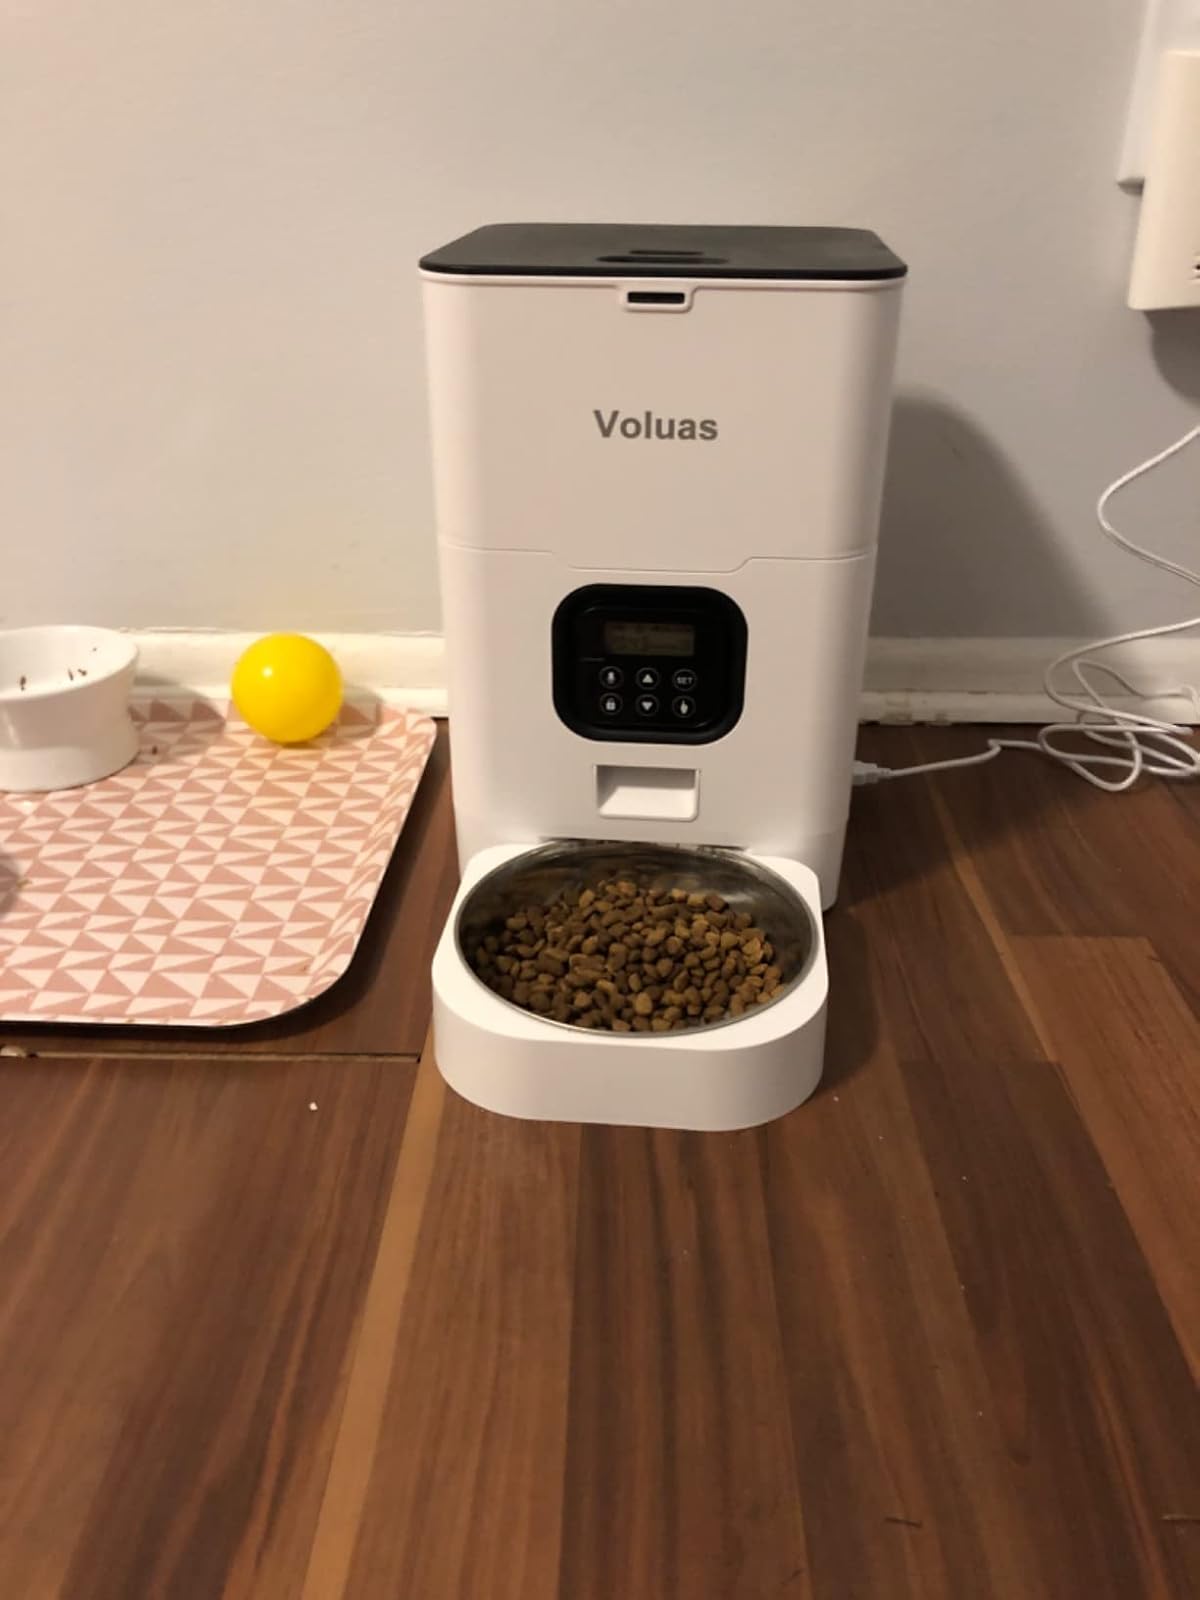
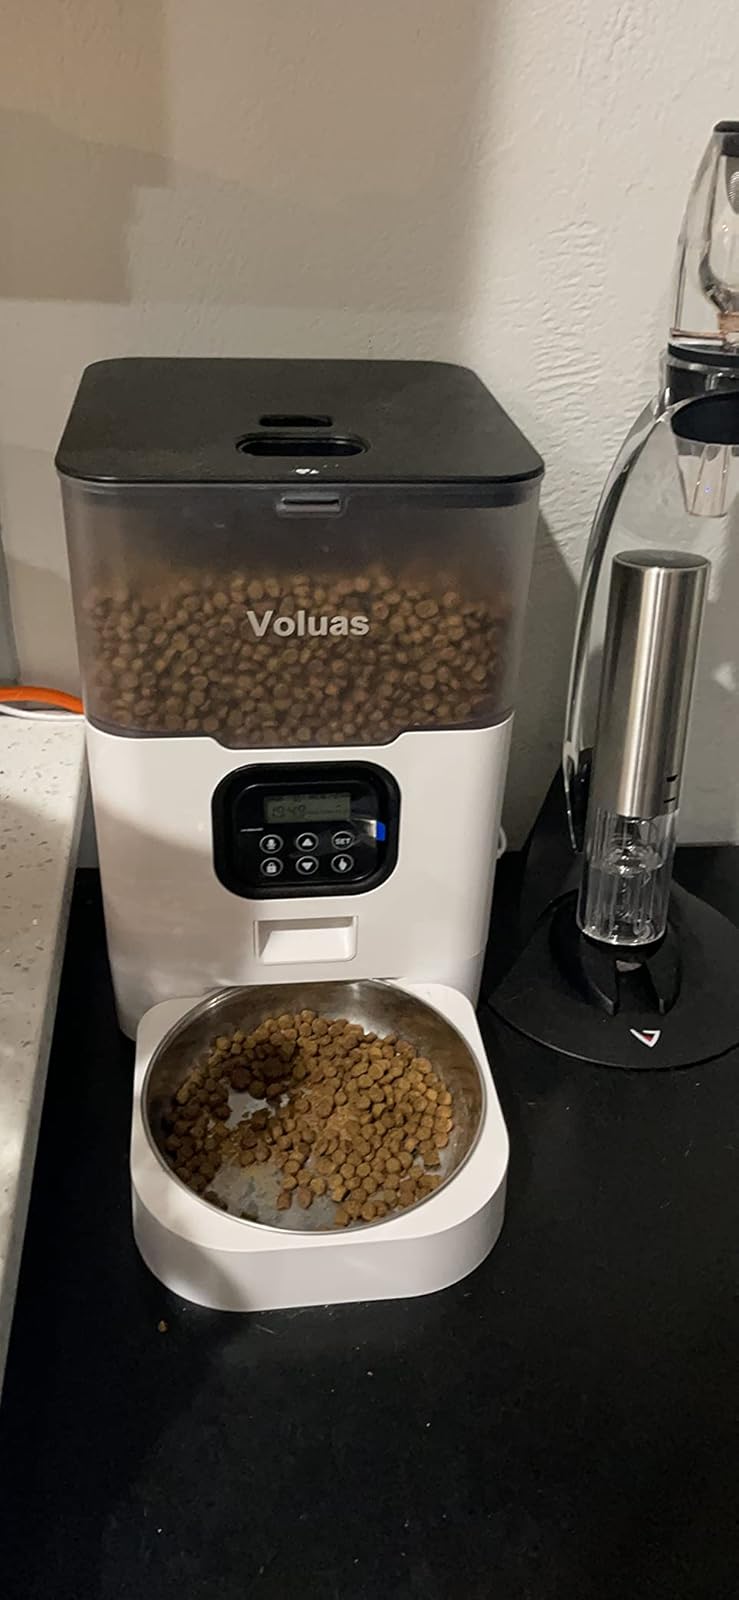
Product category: items_feeder
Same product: no